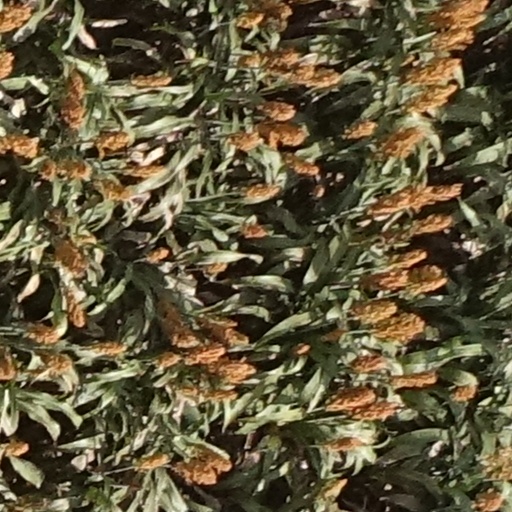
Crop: sorghum